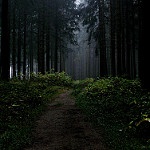
Label: forest